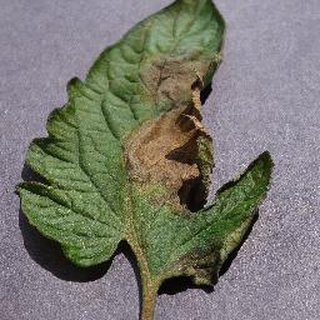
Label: tomato_late_blight